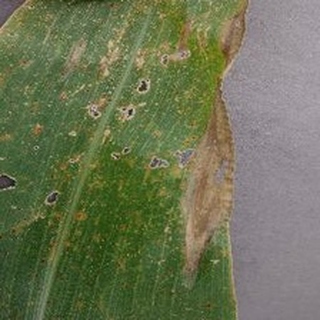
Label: corn_northern_leaf_blight